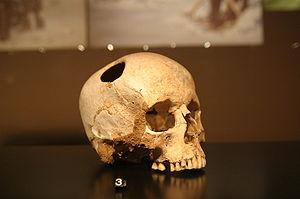
La trépanation est une technique de perçage qui consiste à pratiquer un trou en réalisant une découpe circulaire, à la différence de la craniectomie qui sectionne un ou plusieurs os du crâne. C'est également le nom générique d'une opération chirurgicale qui consiste à pratiquer un trou, grâce à un appareil — de type foret — appelé trépan, dans la boîte crânienne ou à enlever un morceau d'os crânien afin d'accéder au cerveau, notamment pour soulager une hyperpression intracrânienne.
Deux disciplines scientifiques permettent d'acquérir des données sur la médecine préhistorique :
Le burinage est une technique d’usinage remontant à la Préhistoire, à l’âge de la pierre, où l’être humain créa ses premiers outils et particulièrement les burins qui lui permirent, entre autres, de réaliser d’autres outils nécessaires à sa survie.
La chirurgie est un ensemble d'opérations manuelles et instrumentales réalisées sur et dans un corps vivant à des fins thérapeutiques.